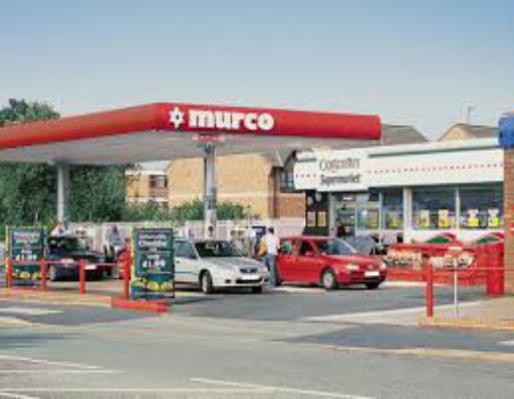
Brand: murco-2
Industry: Electronic